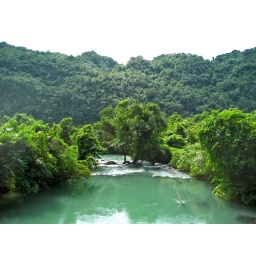
The stream flows from cave systems around this area. The water is really that green color and is absolutely clean.